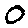
Label: 0